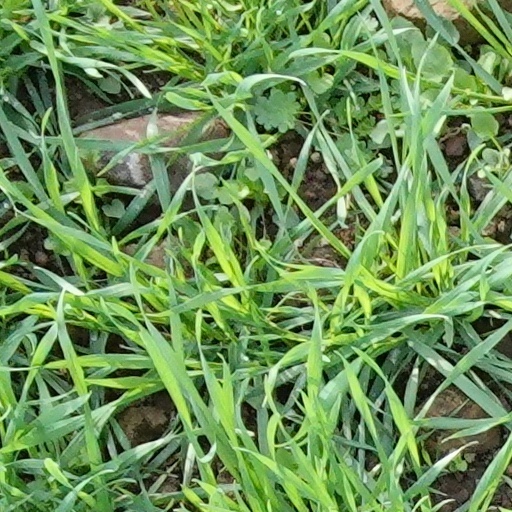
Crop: wheat